Brătianu-class river monitor

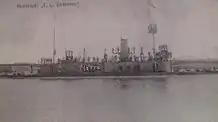
The monitor "Brătianu" in 1913

The class was based on similar Austro-Hungarian river monitors, such as the "Körös" and "Temes" classes. The Romanian warships were larger and had a main armament of three 120 mm naval guns in individual turrets, two 120 mm howitzers, four QF guns of 47 mm and two 6.5 mm machine guns. Armor thickness reached 70–75 mm around the belt, turrets and conning tower, 60 mm at the bulkheads and down to only 20 mm over some portions of the deck. The four warships were built by STT in Austria-Hungary in sections, transported to Romania by rail then assembled and launched at the Galați shipyard in Romania between 1907 and 1908.